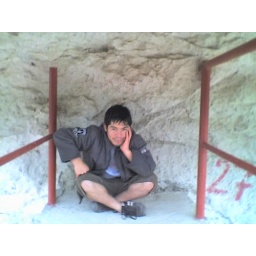
thinking about my life under pachaya's mountain the biggest lake on the road to Andamarca